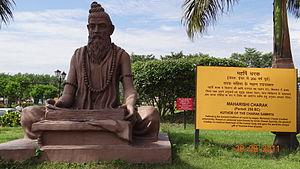
Un Charaka, était un médecin itinérant. Un Charaka a vraisemblablement été médecin de l'empereur Kanishka et aurait donc vécu au Iᵉʳ siècle. La tradition indienne le situe à une période beaucoup plus ancienne. Issu d'une famille brahmane, il est considéré comme un des principaux fondateurs de l’antique science ayurvédique, un système de médecine et de mode de vie.
L'ayurveda est une forme de médecine traditionnelle non conventionnelle originaire de l'Inde également pratiquée dans d'autres parties du monde. L'āyurveda, ayurvéda ou encore médecine ayurvédique – en devanāgarī : आयुर्वॆद, la « science de la vie », de āyus et veda – puiserait ses sources dans le Véda, ensemble de textes sacrés de l'Inde antique. En l'occurrence, il s'agit d'une approche médicale « holistique » datant de la civilisation védique et toujours pratiquée aujourd'hui. En Inde, depuis novembre 2014, elle est promue par le ministère du Yoga fondé par le Premier ministre nationaliste Narendra Modi.